Alfonso X of Castile

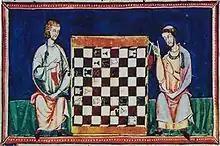
Chess problem#35

Alfonso also had the "Libro de ajedrez, dados, y tablas" (""Libro de los Juegos" (The Book of Games)") translated into Castilian from Arabic and added illustrations with the goal of perfecting the work. It was completed in 1283. The Libro de juegos contains an extensive collection of writings on chess, with over 100 chess problems and chess variants.